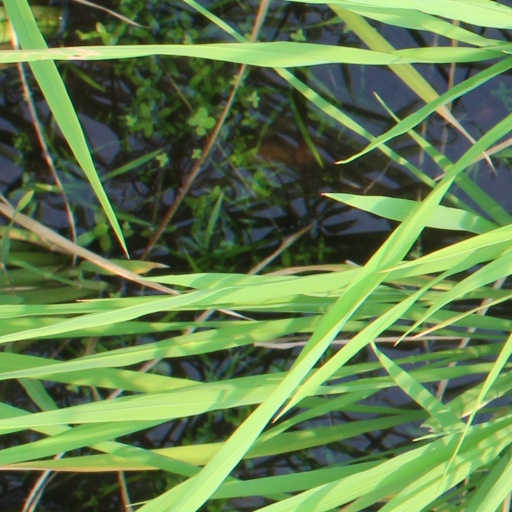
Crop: rice